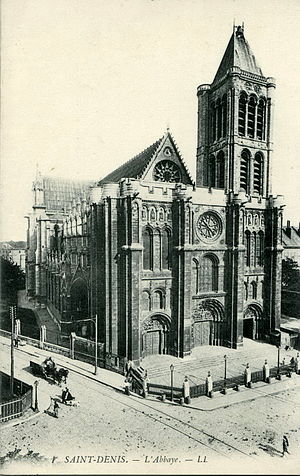
Knud Lavard / Helgenkåringen
I 1600-tallet bragte Corfitz Ulfeldt Knud Lavards hovedskal til de franske kongers gravkirke, St. Denis. Herfra forsvandt den.
Knud Lavard var hertug af Slesvig 1115-31 og vendernes knes fra 1128/29 til sin død.